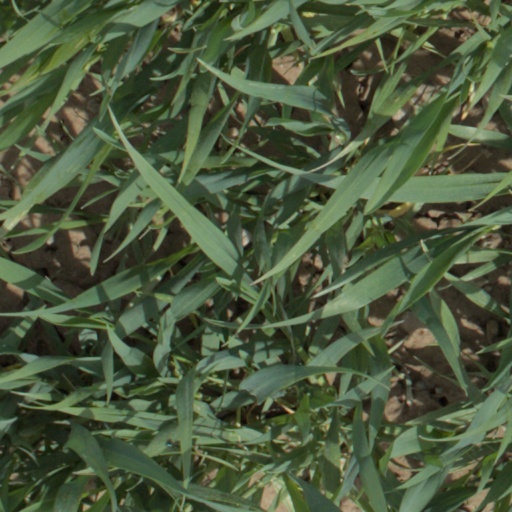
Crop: wheat